Tallaght

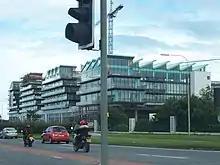
Arena Buildings

In 1821, the population of the civil parish of Tallaght was 4,348 people. By 1961, more than a century later, the population had remained practically static at 4,565.